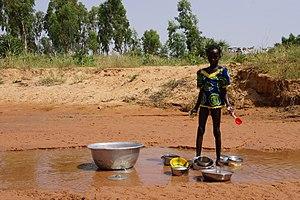
Jeune fille nigérienne lavant la vaisselle, en brousse This is an image of ""African people at work"" from Niger"